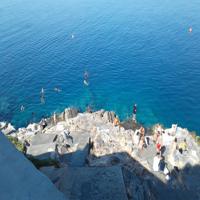
Weather: sun or clear